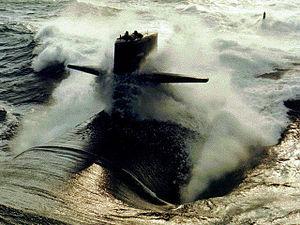
Le USS Providence (SSN-719) est un sous-marin nucléaire d'attaque américain de classe Los Angeles nommé d'après Providence dans l'État de Rhode Island. Construit au chantier naval Electric Boat de Groton, il a été commissionné le 27 juillet 1985 et est toujours actuellement en service dans l'United States Navy.